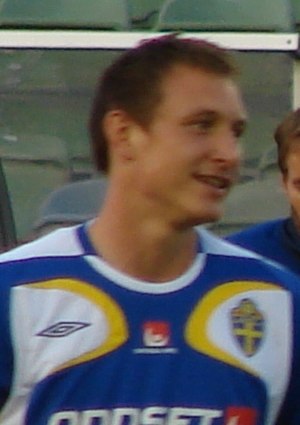
Kim Källström
Kim Källström
Kim Källström er en svensk tidligere fodboldspiller. Han spillede gennem karrieren for blandt andet Arsenal, Rennes og Olympique Lyon. Han spillede 131 kampe og scorede 16 mål for Sveriges landshold.